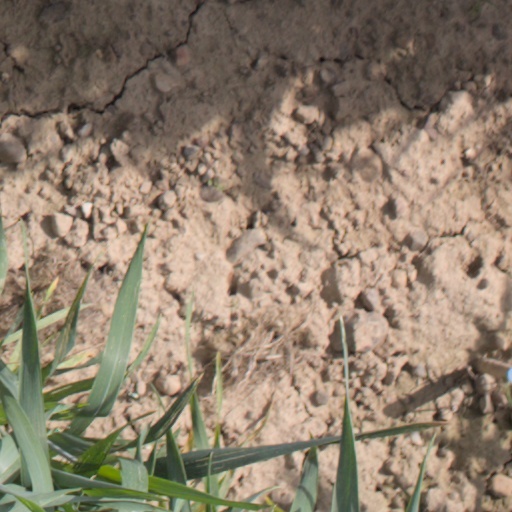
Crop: wheat